Allen & Company Sun Valley Conference

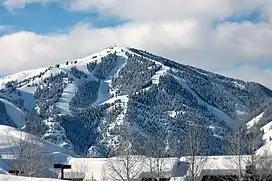
Bald Mountain in Sun Valley, Idaho

The Allen & Company Sun Valley Conference is an annual media finance conference hosted and funded by private investment firm Allen & Company. The conference has taken place in Sun Valley, Idaho for one week each July since 1983. The gathering typically includes major political figures, business leaders, and figures in the philanthropic and cultural spheres. The Sun Valley Conference is considered to be of particular importance in initiating and concluding corporate deals and in networking within elites in the media and business sectors.